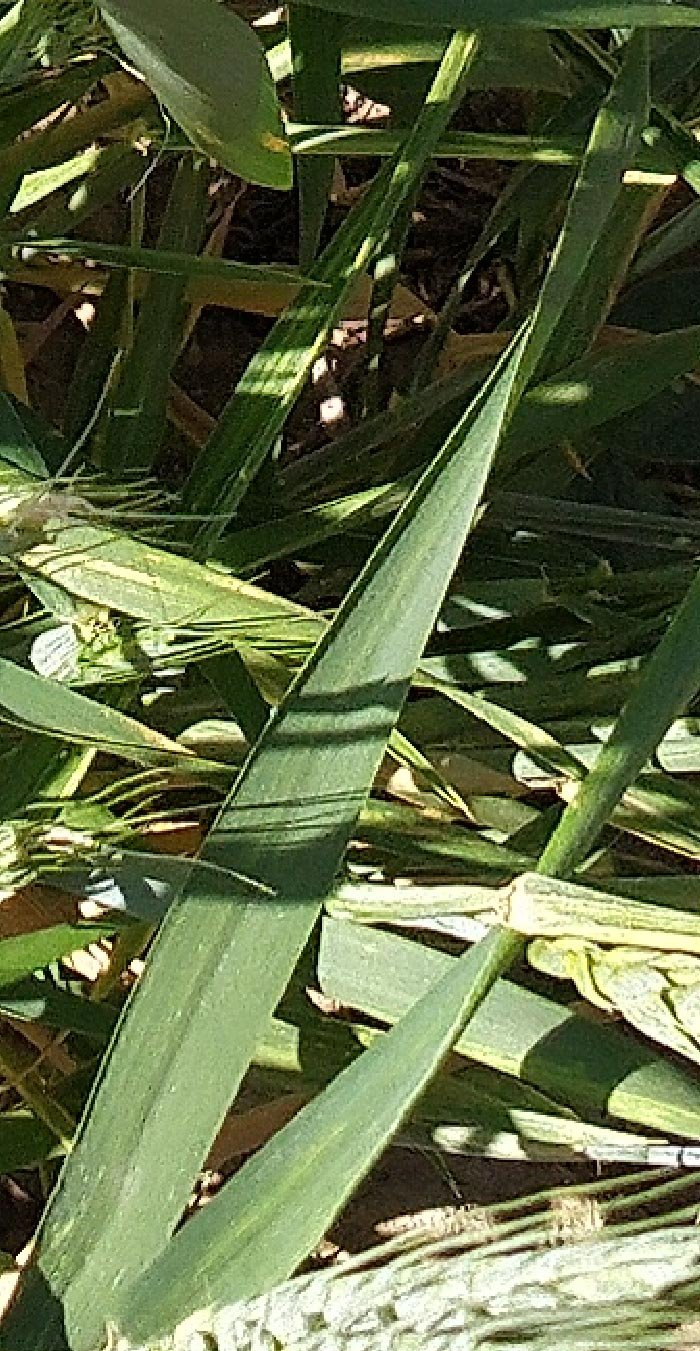
Label: Wheat___Healthy